Thomas Jones (Medal of Honor)

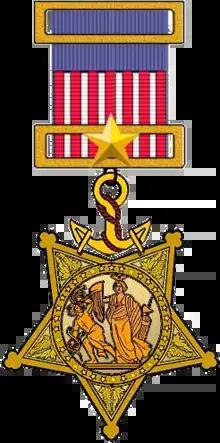
Civil War era Navy Medal of Honor

Thomas Jones (c. 1820 – December 11, 1892) was a sailor in the U.S. Navy during the American Civil War. He received the Medal of Honor for his actions during the Second Battle of Fort Fisher on January 15, 1865.